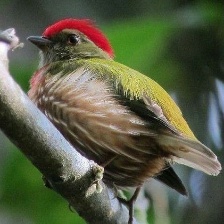
Species: STRIPPED MANAKIN
Scientific name: MACHAEROPTERUS REGULUS